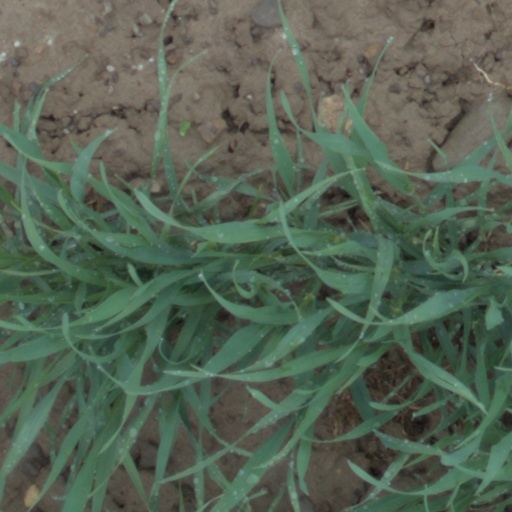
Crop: wheat